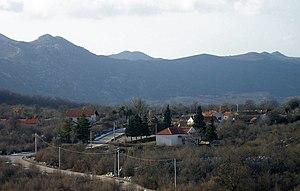
Cerovica est un village de Bosnie-Herzégovine. Il est situé dans la municipalité de Neum, dans le canton d'Herzégovine-Neretva et dans la Fédération de Bosnie-et-Herzégovine. Selon les premiers résultats du recensement bosnien de 2013, il compte 91 habitants.